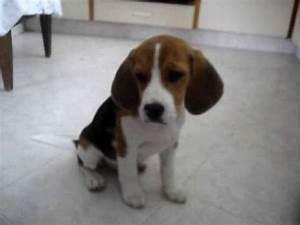
dog